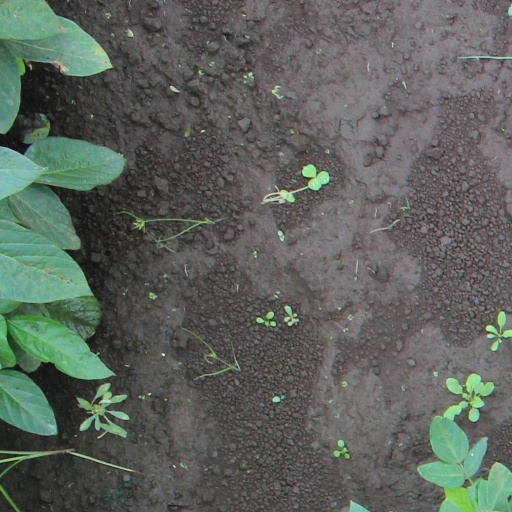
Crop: soybean